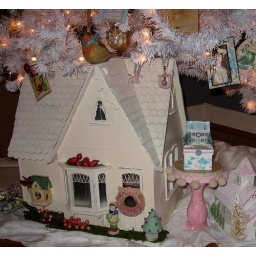
"altered" doll house under the tree